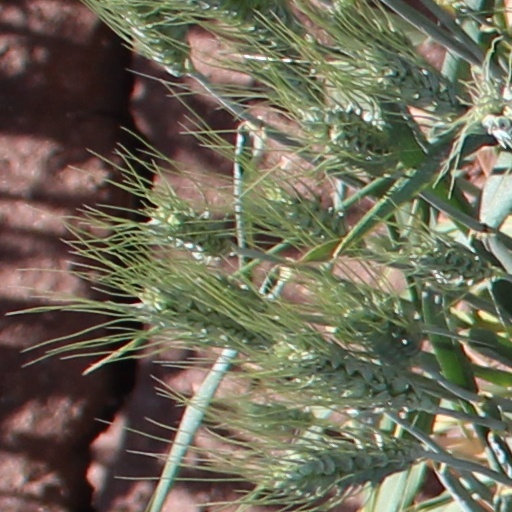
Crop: wheat